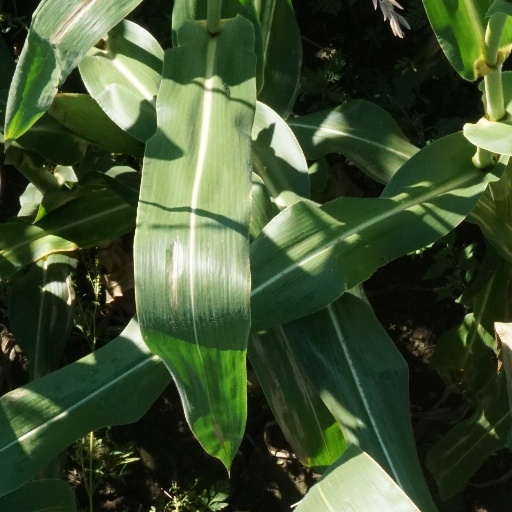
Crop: maize; corn